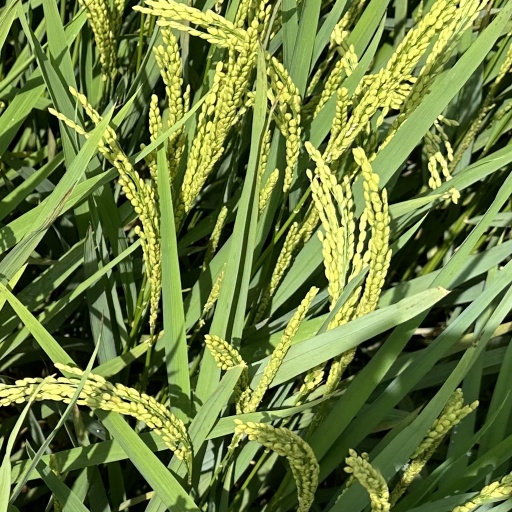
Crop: rice